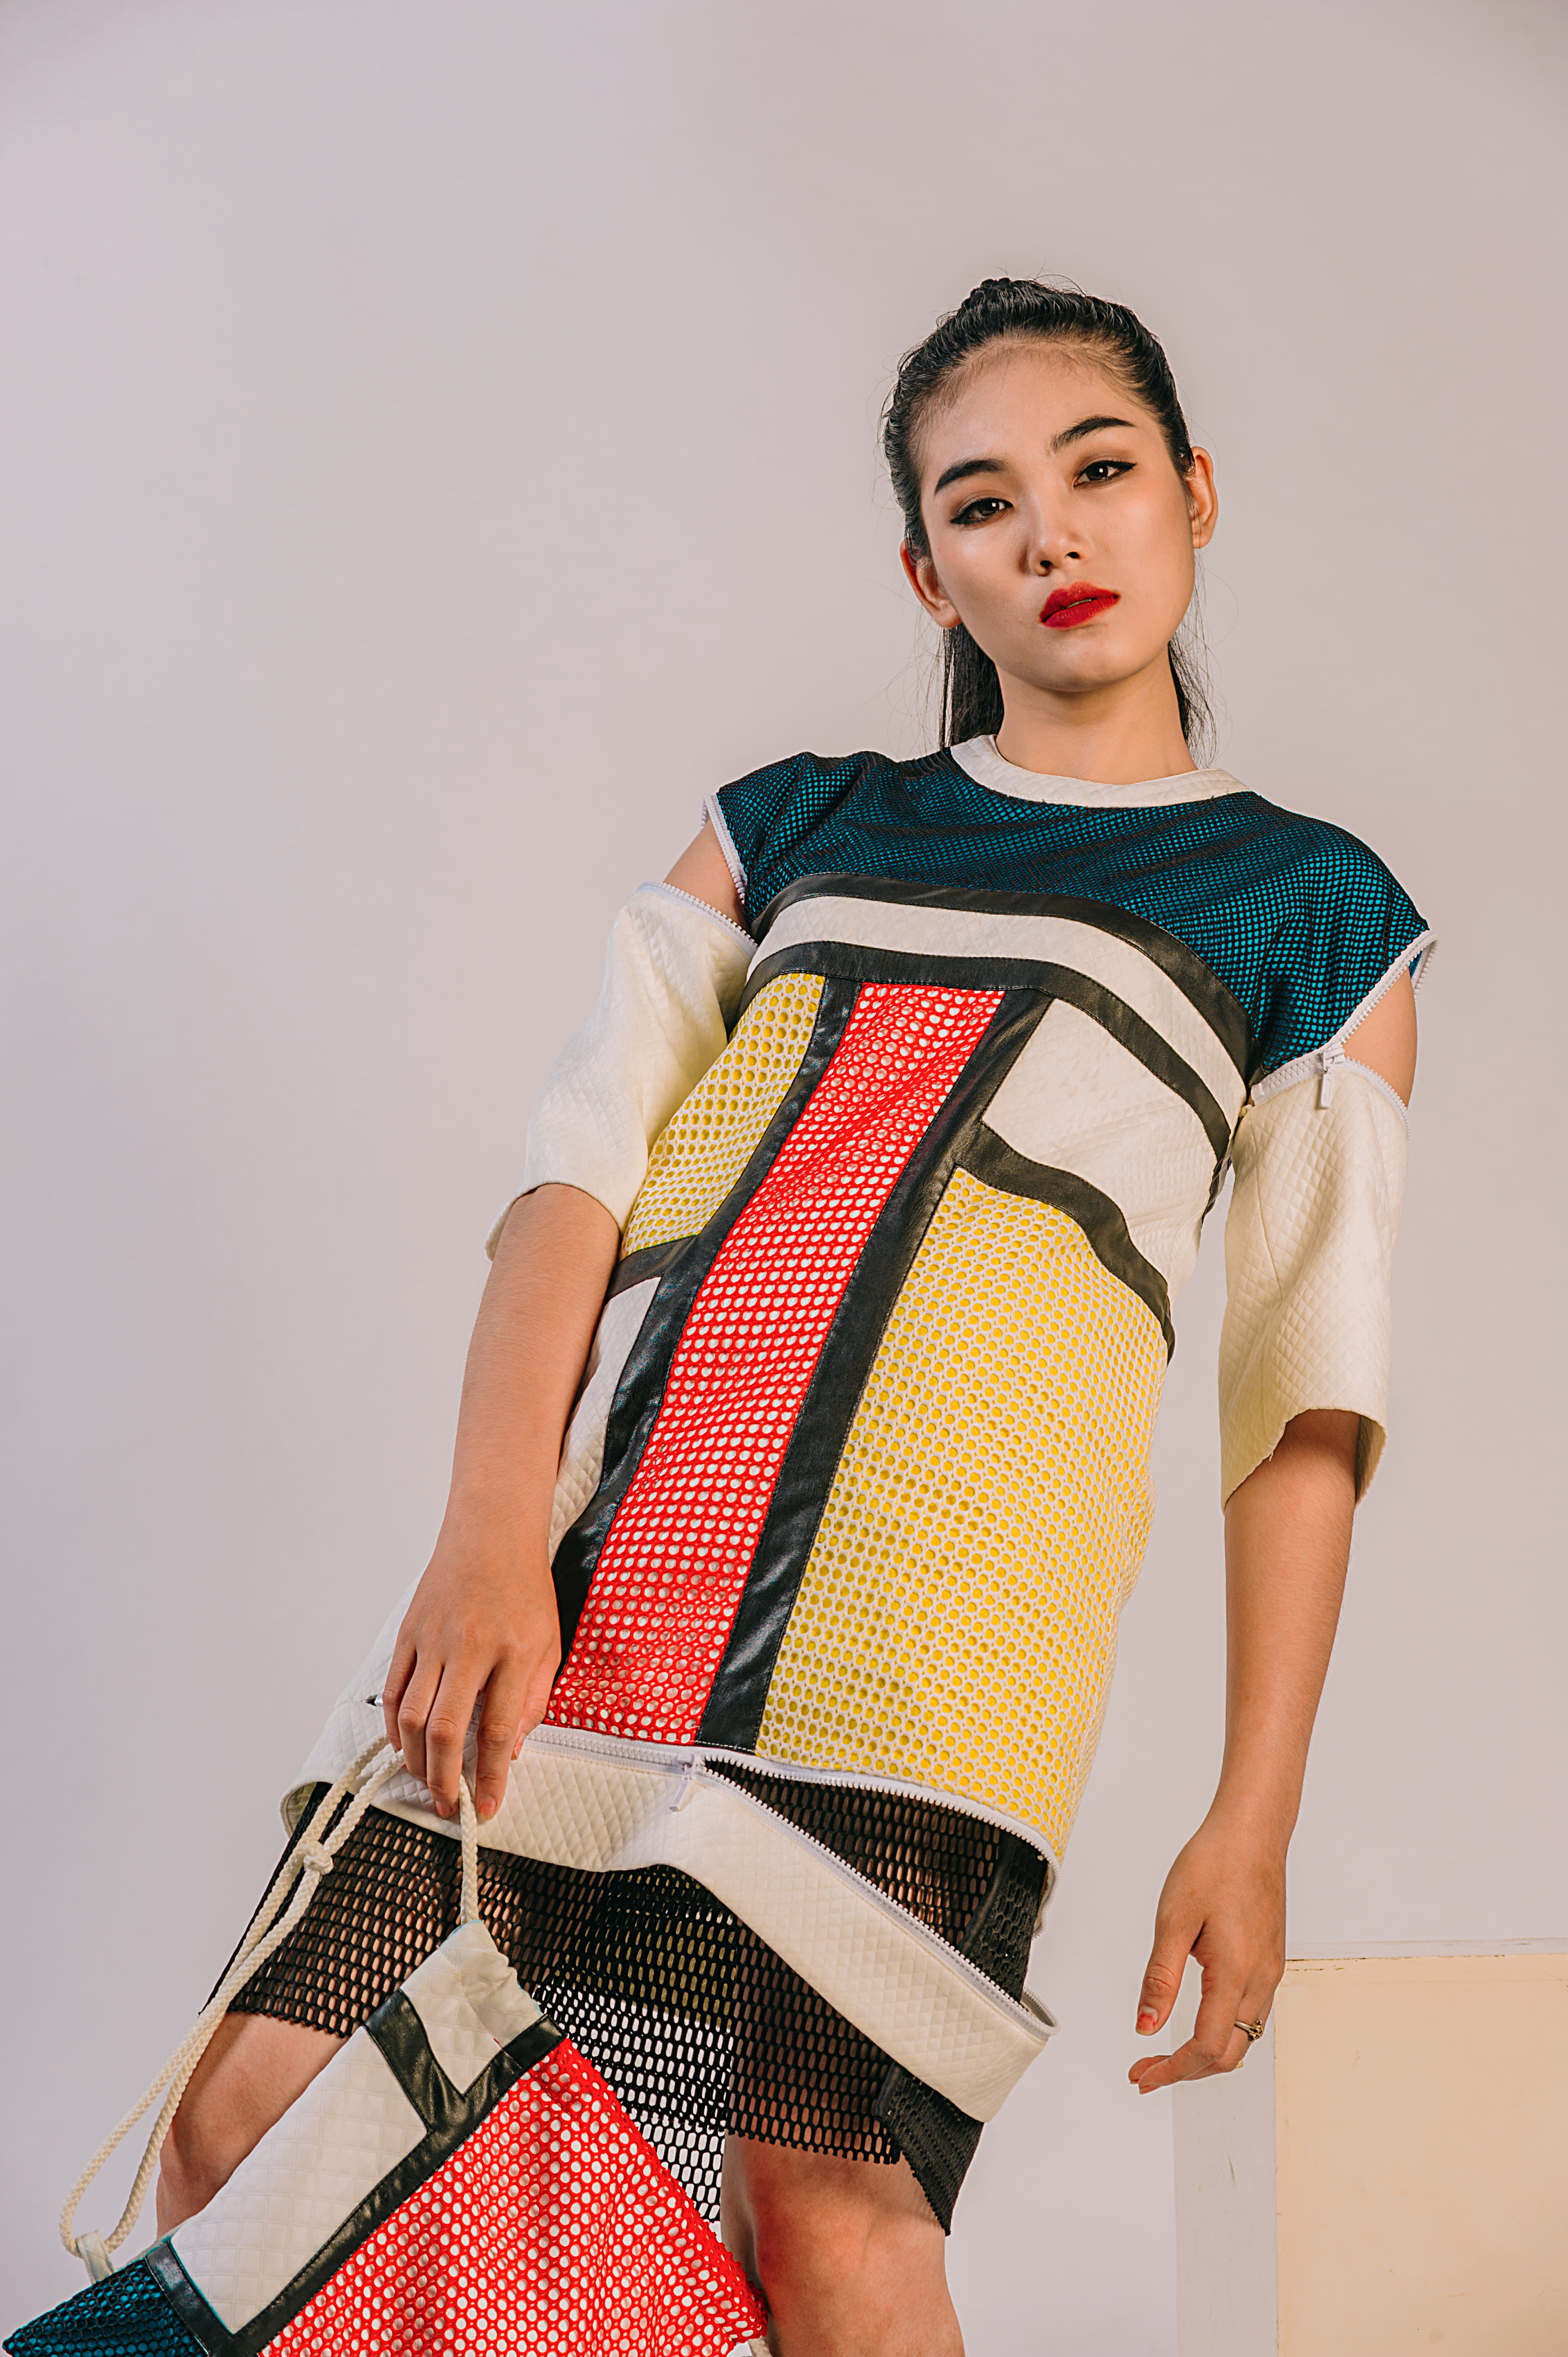
beautiful, girl, fashion model, fashion, shoulder, textile, material, fashion design, pattern, trunk, abdomen, photo shoot, joint